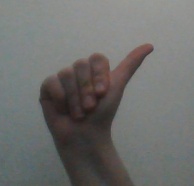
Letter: dhad